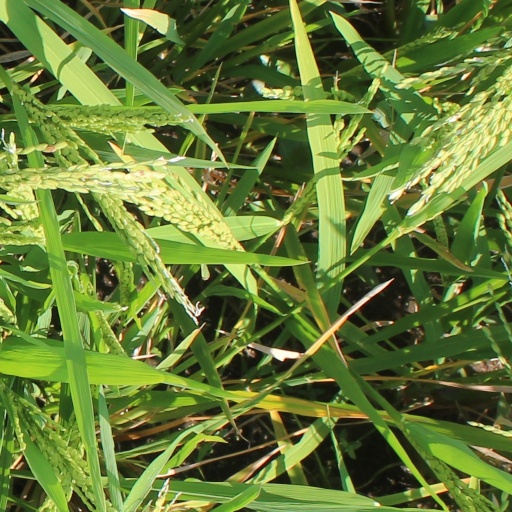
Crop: rice